Hartford Female Seminary

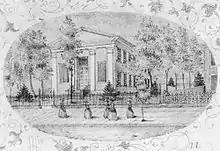
Hartford Female Seminary, from an 1896 diploma

Hartford Female Seminary was a female seminary in Hartford, Connecticut, United States. Established in 1823, by Catharine Beecher, it became one of the first major educational institutions for women in the United States. By 1826 it had enrolled nearly 100 students. It implemented then-radical programs such as physical education courses for women. Beecher sought the aid of Mary Lyon in the development of the seminary. The Hartford Female Seminary closed towards the later half of the 19th century.